Jan Decleir

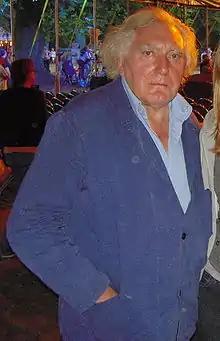
Jan Decleir in 2009

The movie "Karakter" in which Decleir played the leading role, won the Academy Award for best international feature film in 1997. Prior, "Daens" was nominated for this Oscar in 1992.